Horatio B. Hackett

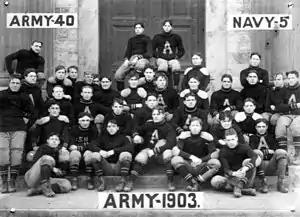
1903 Army football team after 40–5 win over the U.S. Naval Academy – Hackett (quarterback), front row, center

Hackett attended the United States Military Academy at West Point, New York, arriving on June 27, 1900, distinguishing himself by making the varsity football team in his plebe year. Eventually becoming the starting quarterback, his field generalship was credited with making the difference in many Army victories.